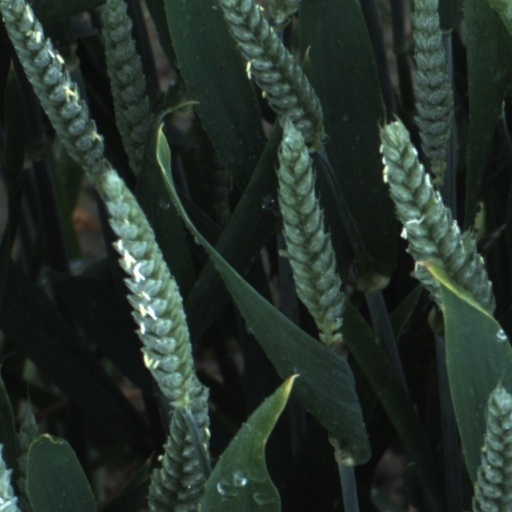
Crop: wheat